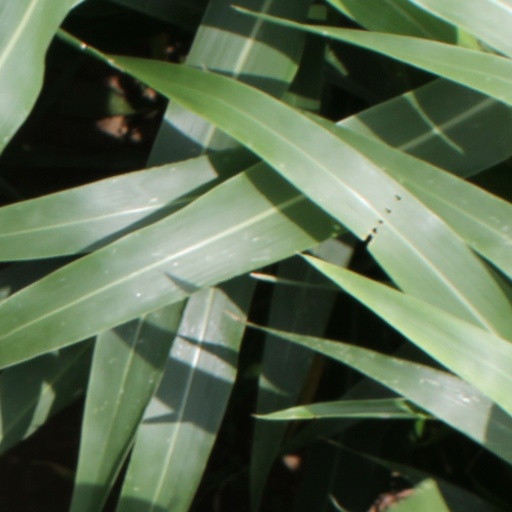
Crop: sorghum